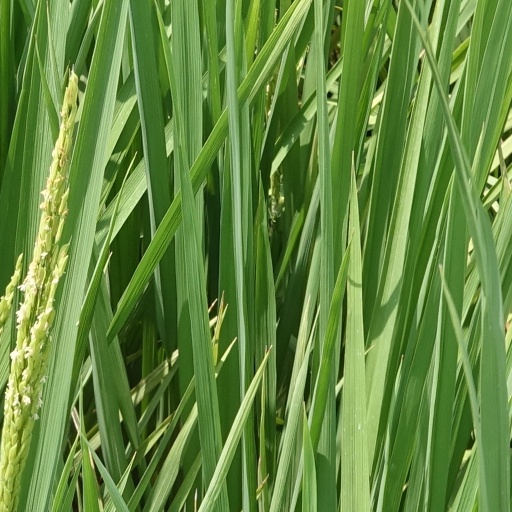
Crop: rice